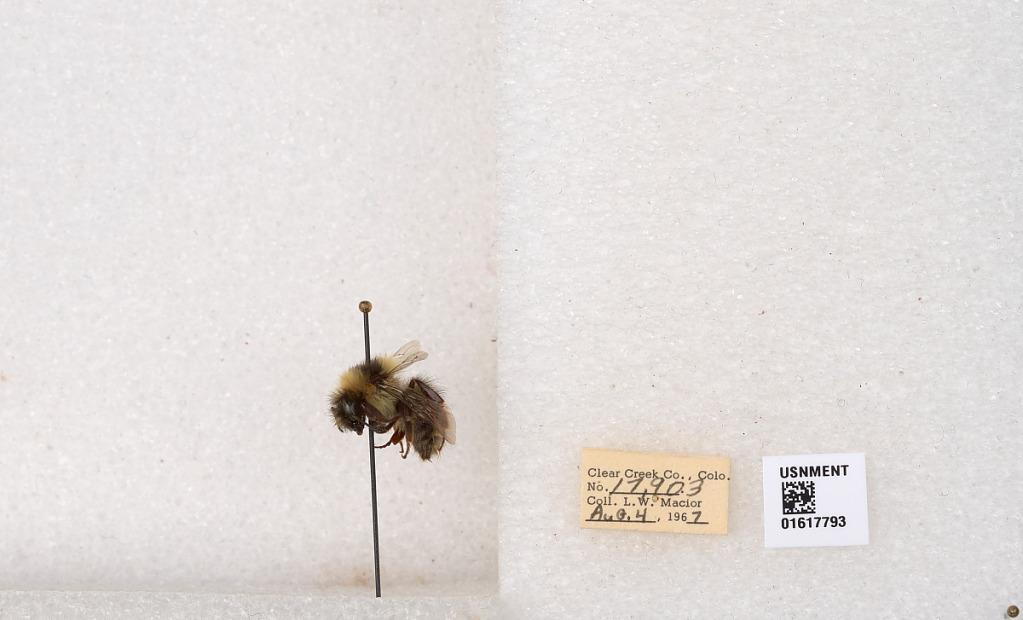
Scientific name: Bombus (Pyrobombus) sylvicola Kirby
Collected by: L. Macior
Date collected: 1967-8-4
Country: United States
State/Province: Colorado
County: Clear Creek
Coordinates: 39.6891, -105.644